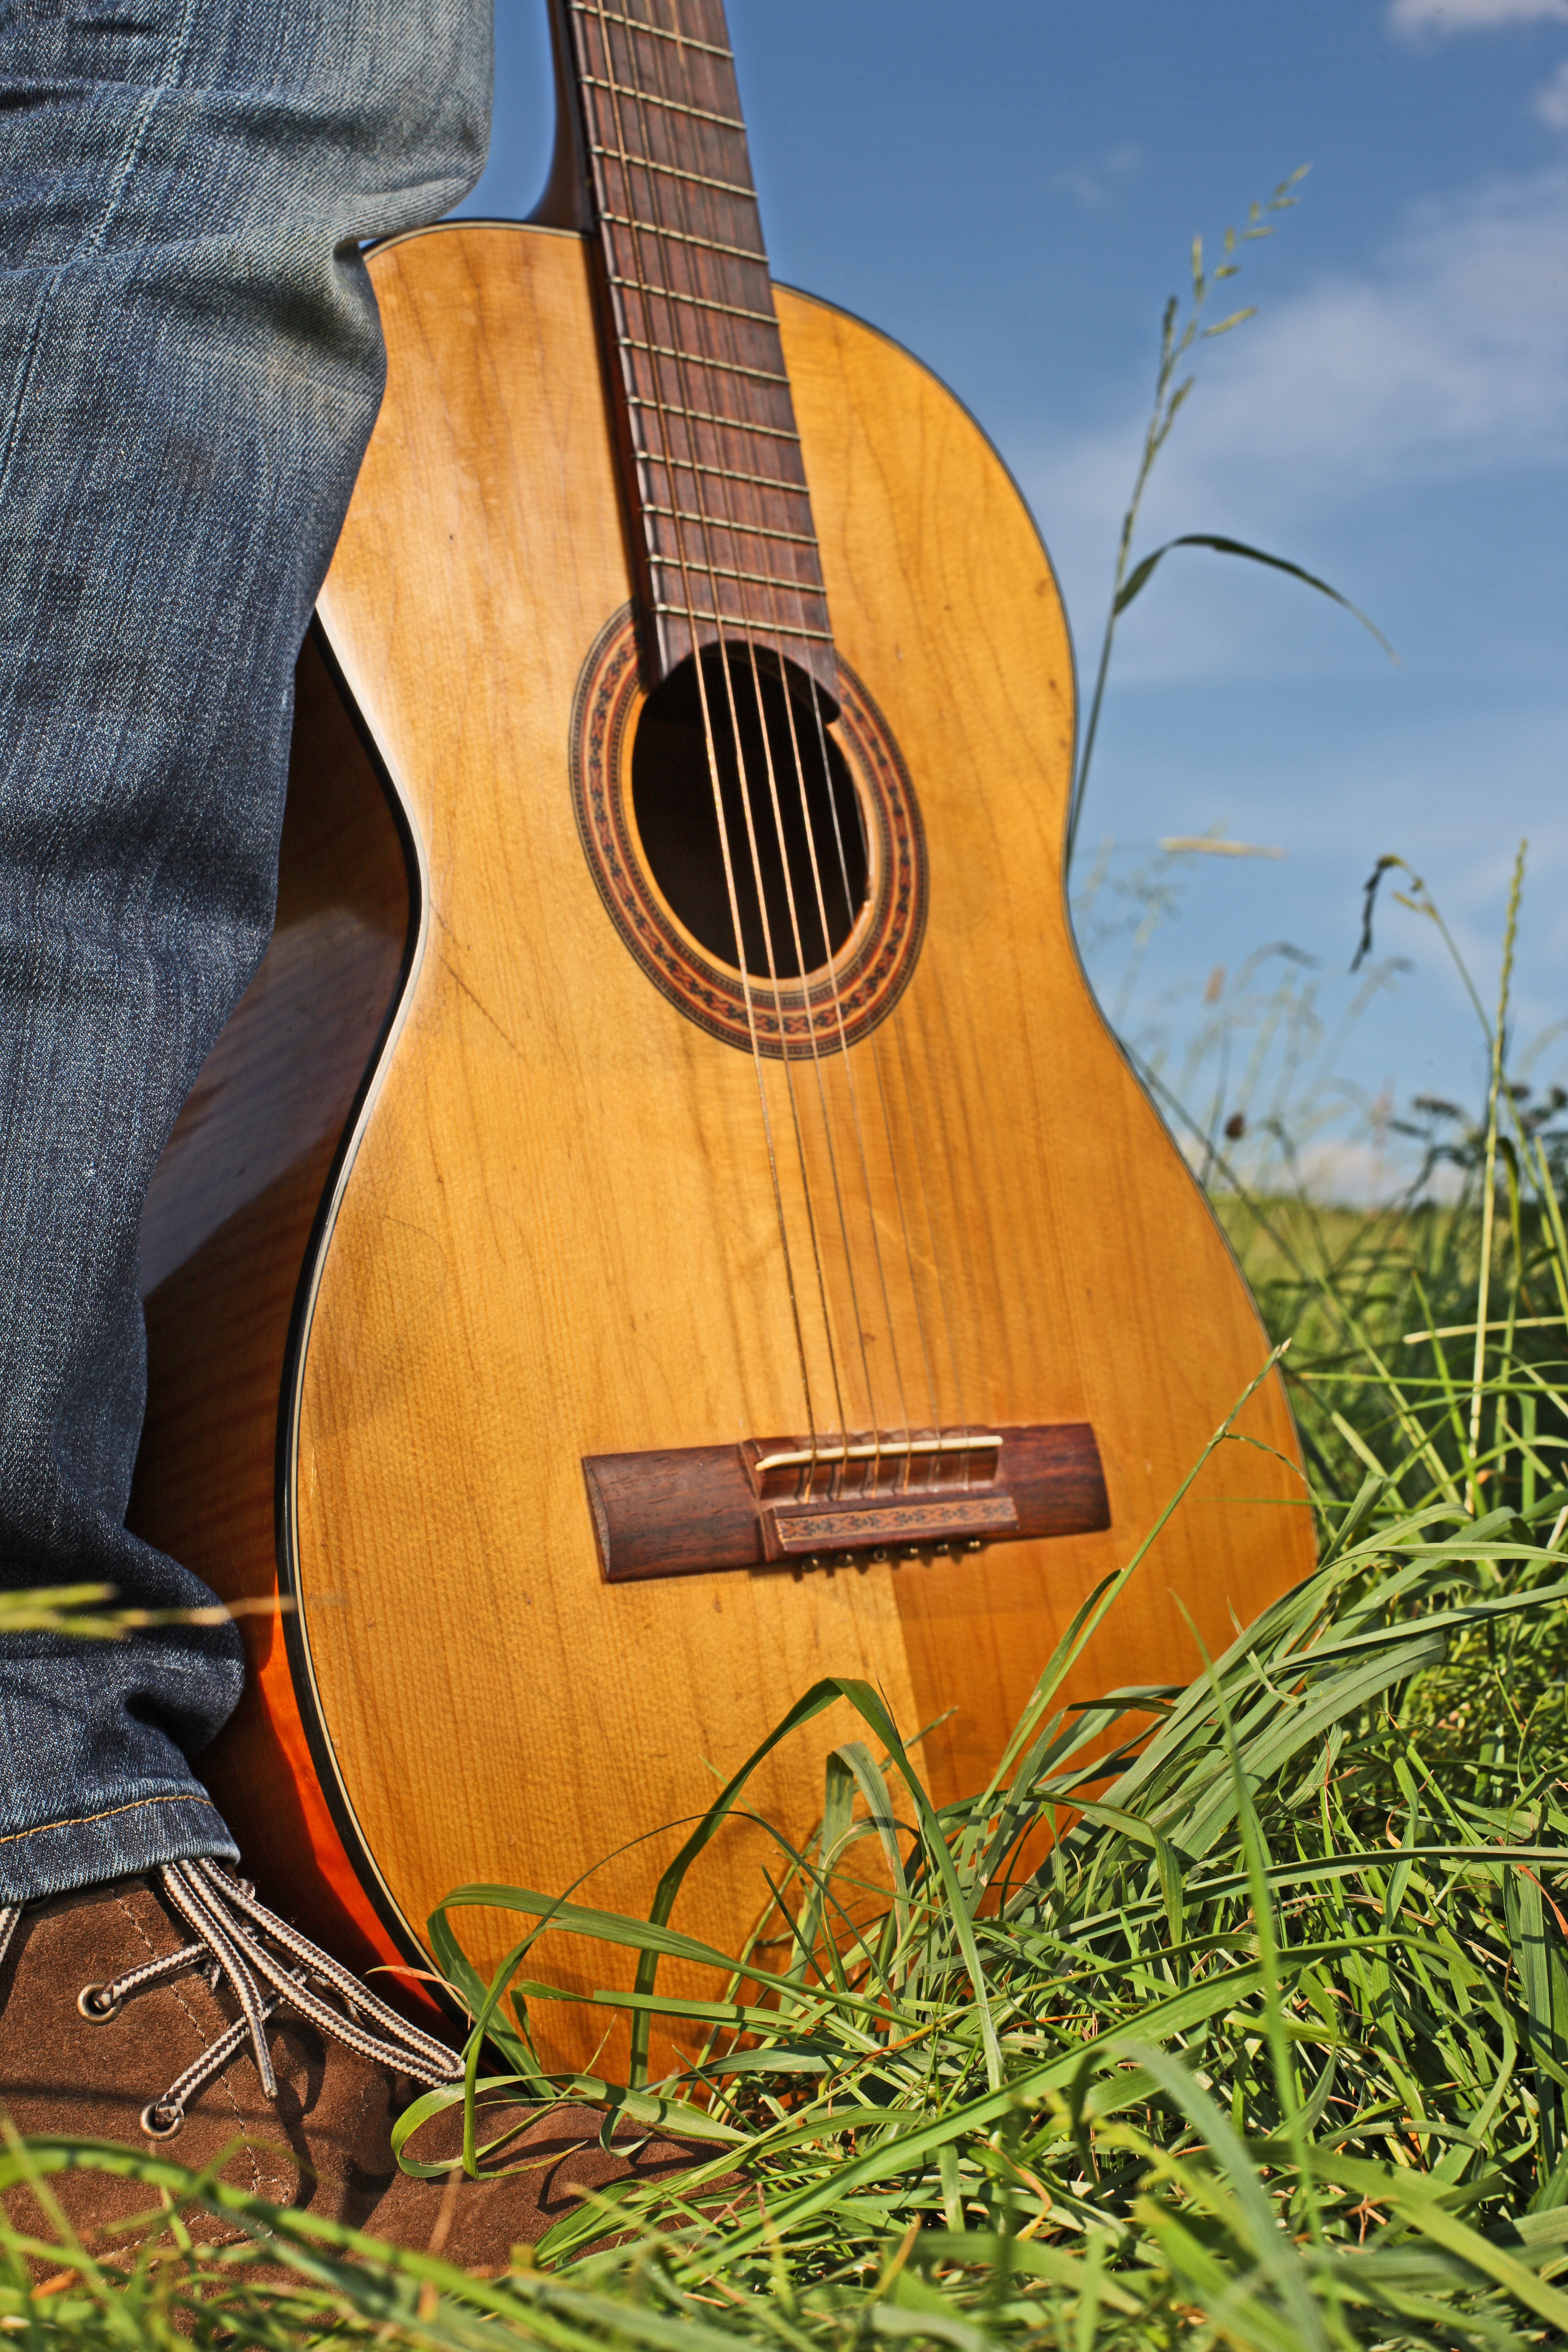
hand, grass, music, field, play, guitar, acoustic guitar, land, country, instrument, musician, guitar player, musical instrument, handle, stringed instrument, classical, ukulele, strings, guitarist, entertainment, classical guitar, play guitar, string instrument, plucked string instruments, acoustic electric guitar, vihuela